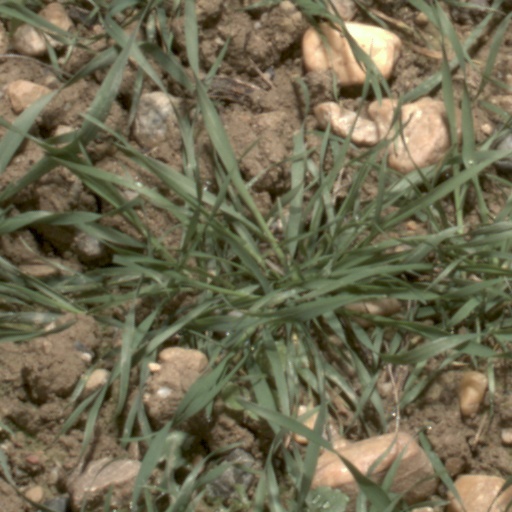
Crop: wheat